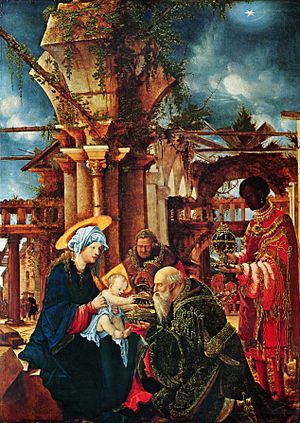
Jul
Jesusbarnet, jomfru Maria og de tre vise mænd, maleri af Albrecht Altdorfer.
Jul er en årlig højtid for fejringen af Kristi fødsel. Datoen er traditionelt fastsat til den 25. december, som er en helligdag. Selve navnet jul stammer fra den førkristne festperiode.